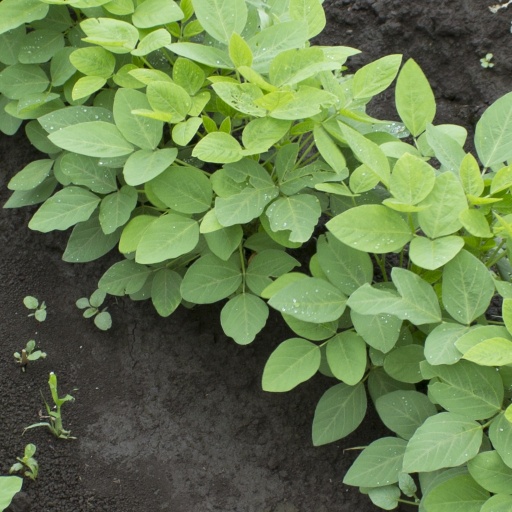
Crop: soybean